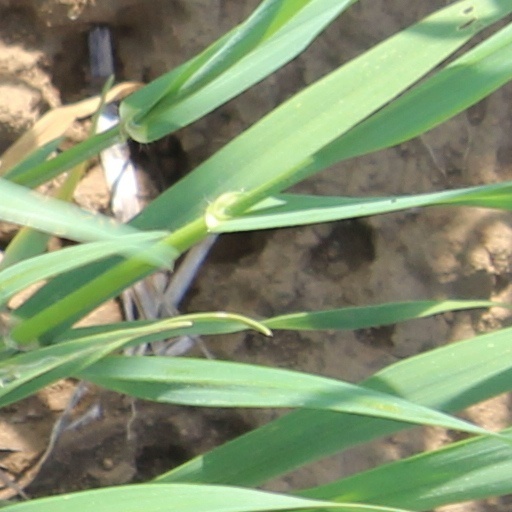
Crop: wheat